Mendenhall Glacier

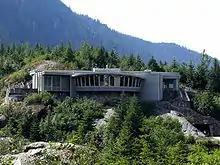
Mendenhall Glacier Visitor Center

Although there are many negative effects of the recession of the Mendenhall Glacier and glaciers in general, there are also a few positive outcomes. With the retreat of the Mendenhall Glacier, the Mendenhall Lake has formed. The lake is a result of the run-off from the glacier and is increasing in size as the glacier continues to retreat. The lake began to form in 1929 and has continued to grow. The lake has a unique ecosystem and is a nursery for a variety of fish including several type of salmon, Dolly Varden, char, and cutthroat trout.